Vladimir Androić

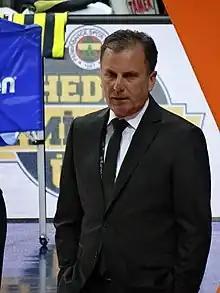
Androić with Fenerbahçe in 2018

Vladimir Androić (born 30 July 1957) is a Serbian professional basketball coach and former professional player who is currently an assistant coach for Partizan Mozzart Bet of the Serbian League (KLS), the ABA League and the EuroLeague.